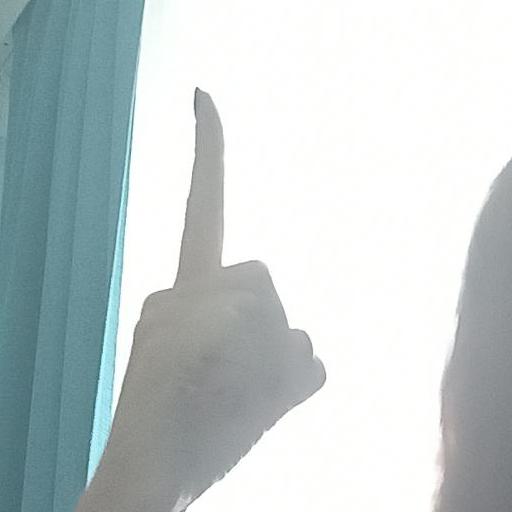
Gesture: one